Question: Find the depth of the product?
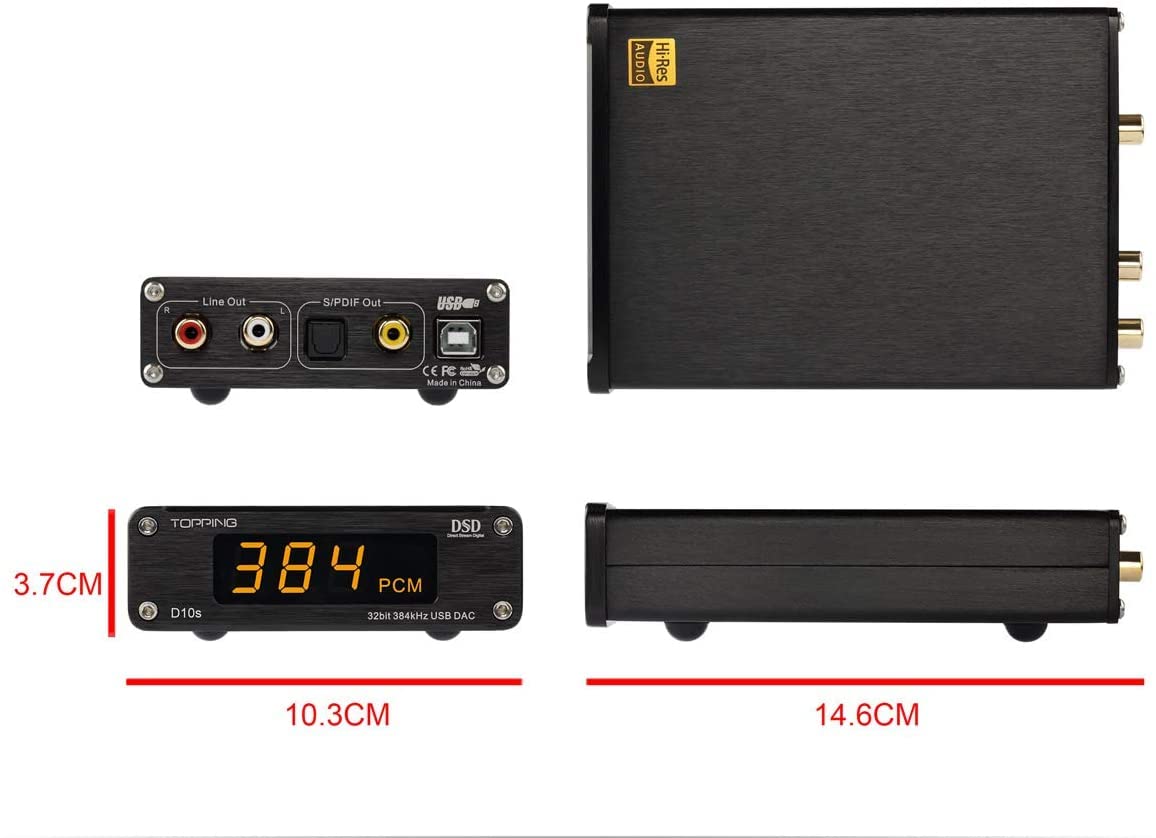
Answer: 14.6 centimetre